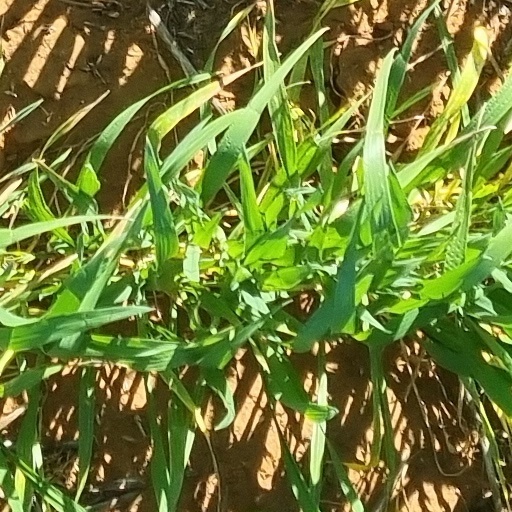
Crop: wheat